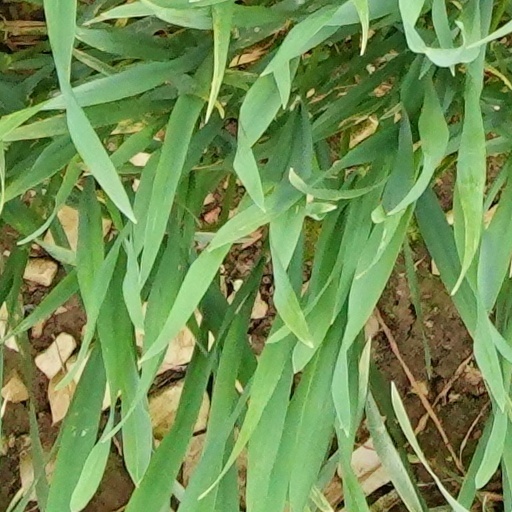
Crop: wheat